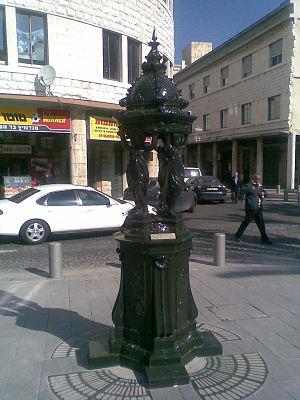
La place de Paris à Haïfa, Israël est une place située dans la ville basse de Haïfa, à proximité du campus du port.